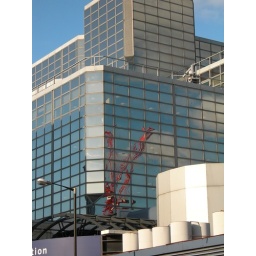
A red crane reflected in the glass at the back of Victoria Station.